Muscle architecture

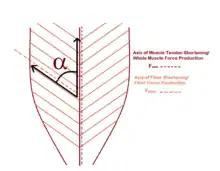
Fiber angle of a pennate muscle

Unipennate muscles are those where the muscle fibers are oriented at one fiber angle to the force-generating axis and are all on the same side of a tendon. The pennation angle in unipennate muscles has been measured at a variety of resting length and typically varies from 0° to 30°. The lateral gastrocnemius is an example of this muscle architecture.